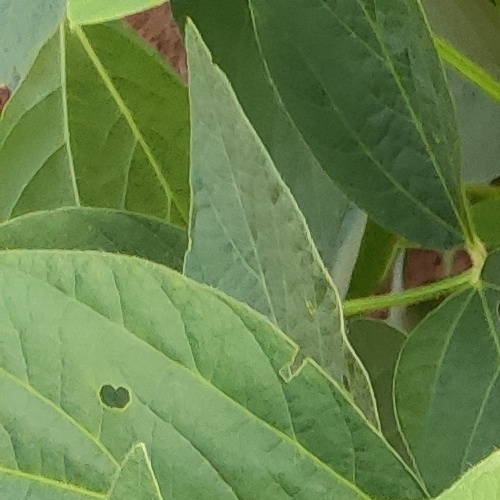
Label: Caterpillar